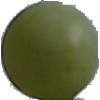
Label: Grape White 4